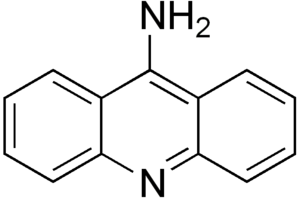
La 9-aminoacridine est l'acridine dans laquelle l'hydrogène en position 9 est remplacé par un groupe amino. C'est un isomère des aminoacridines. Ce composé se présente sous forme d'aiguilles jaunes, solubles dans l'éthanol.